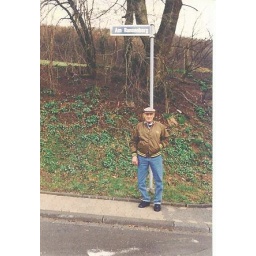
Fred standing in front of sign for the mountains named for his familie